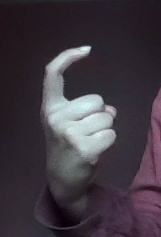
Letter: ra